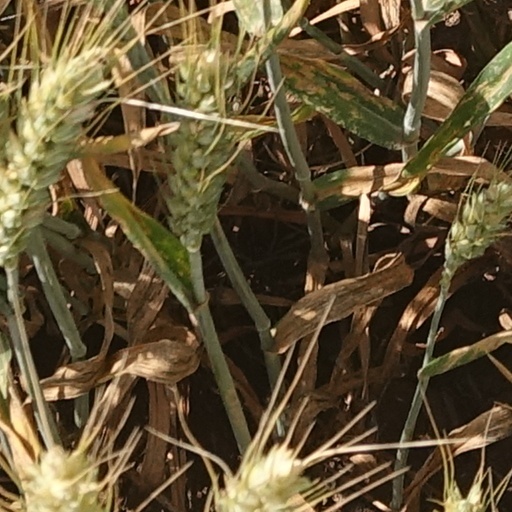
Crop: wheat